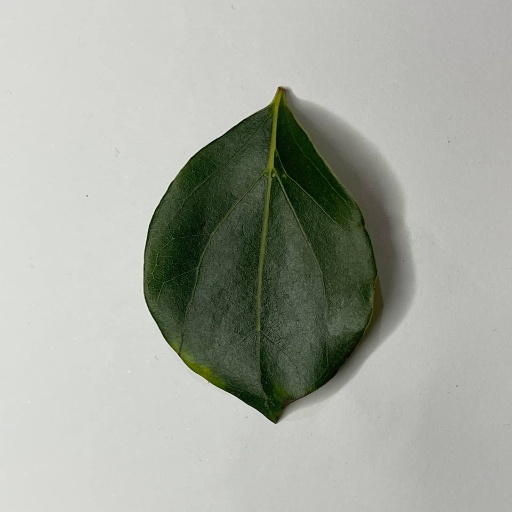
Species: Camphor
Leaf condition: Healthy Leaf